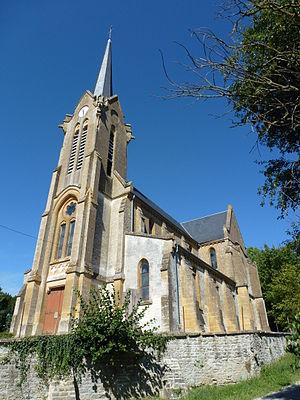
Guincourt est une commune française située dans le département des Ardennes, en région Grand Est.